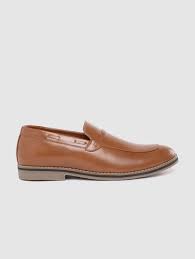
Label: Boat